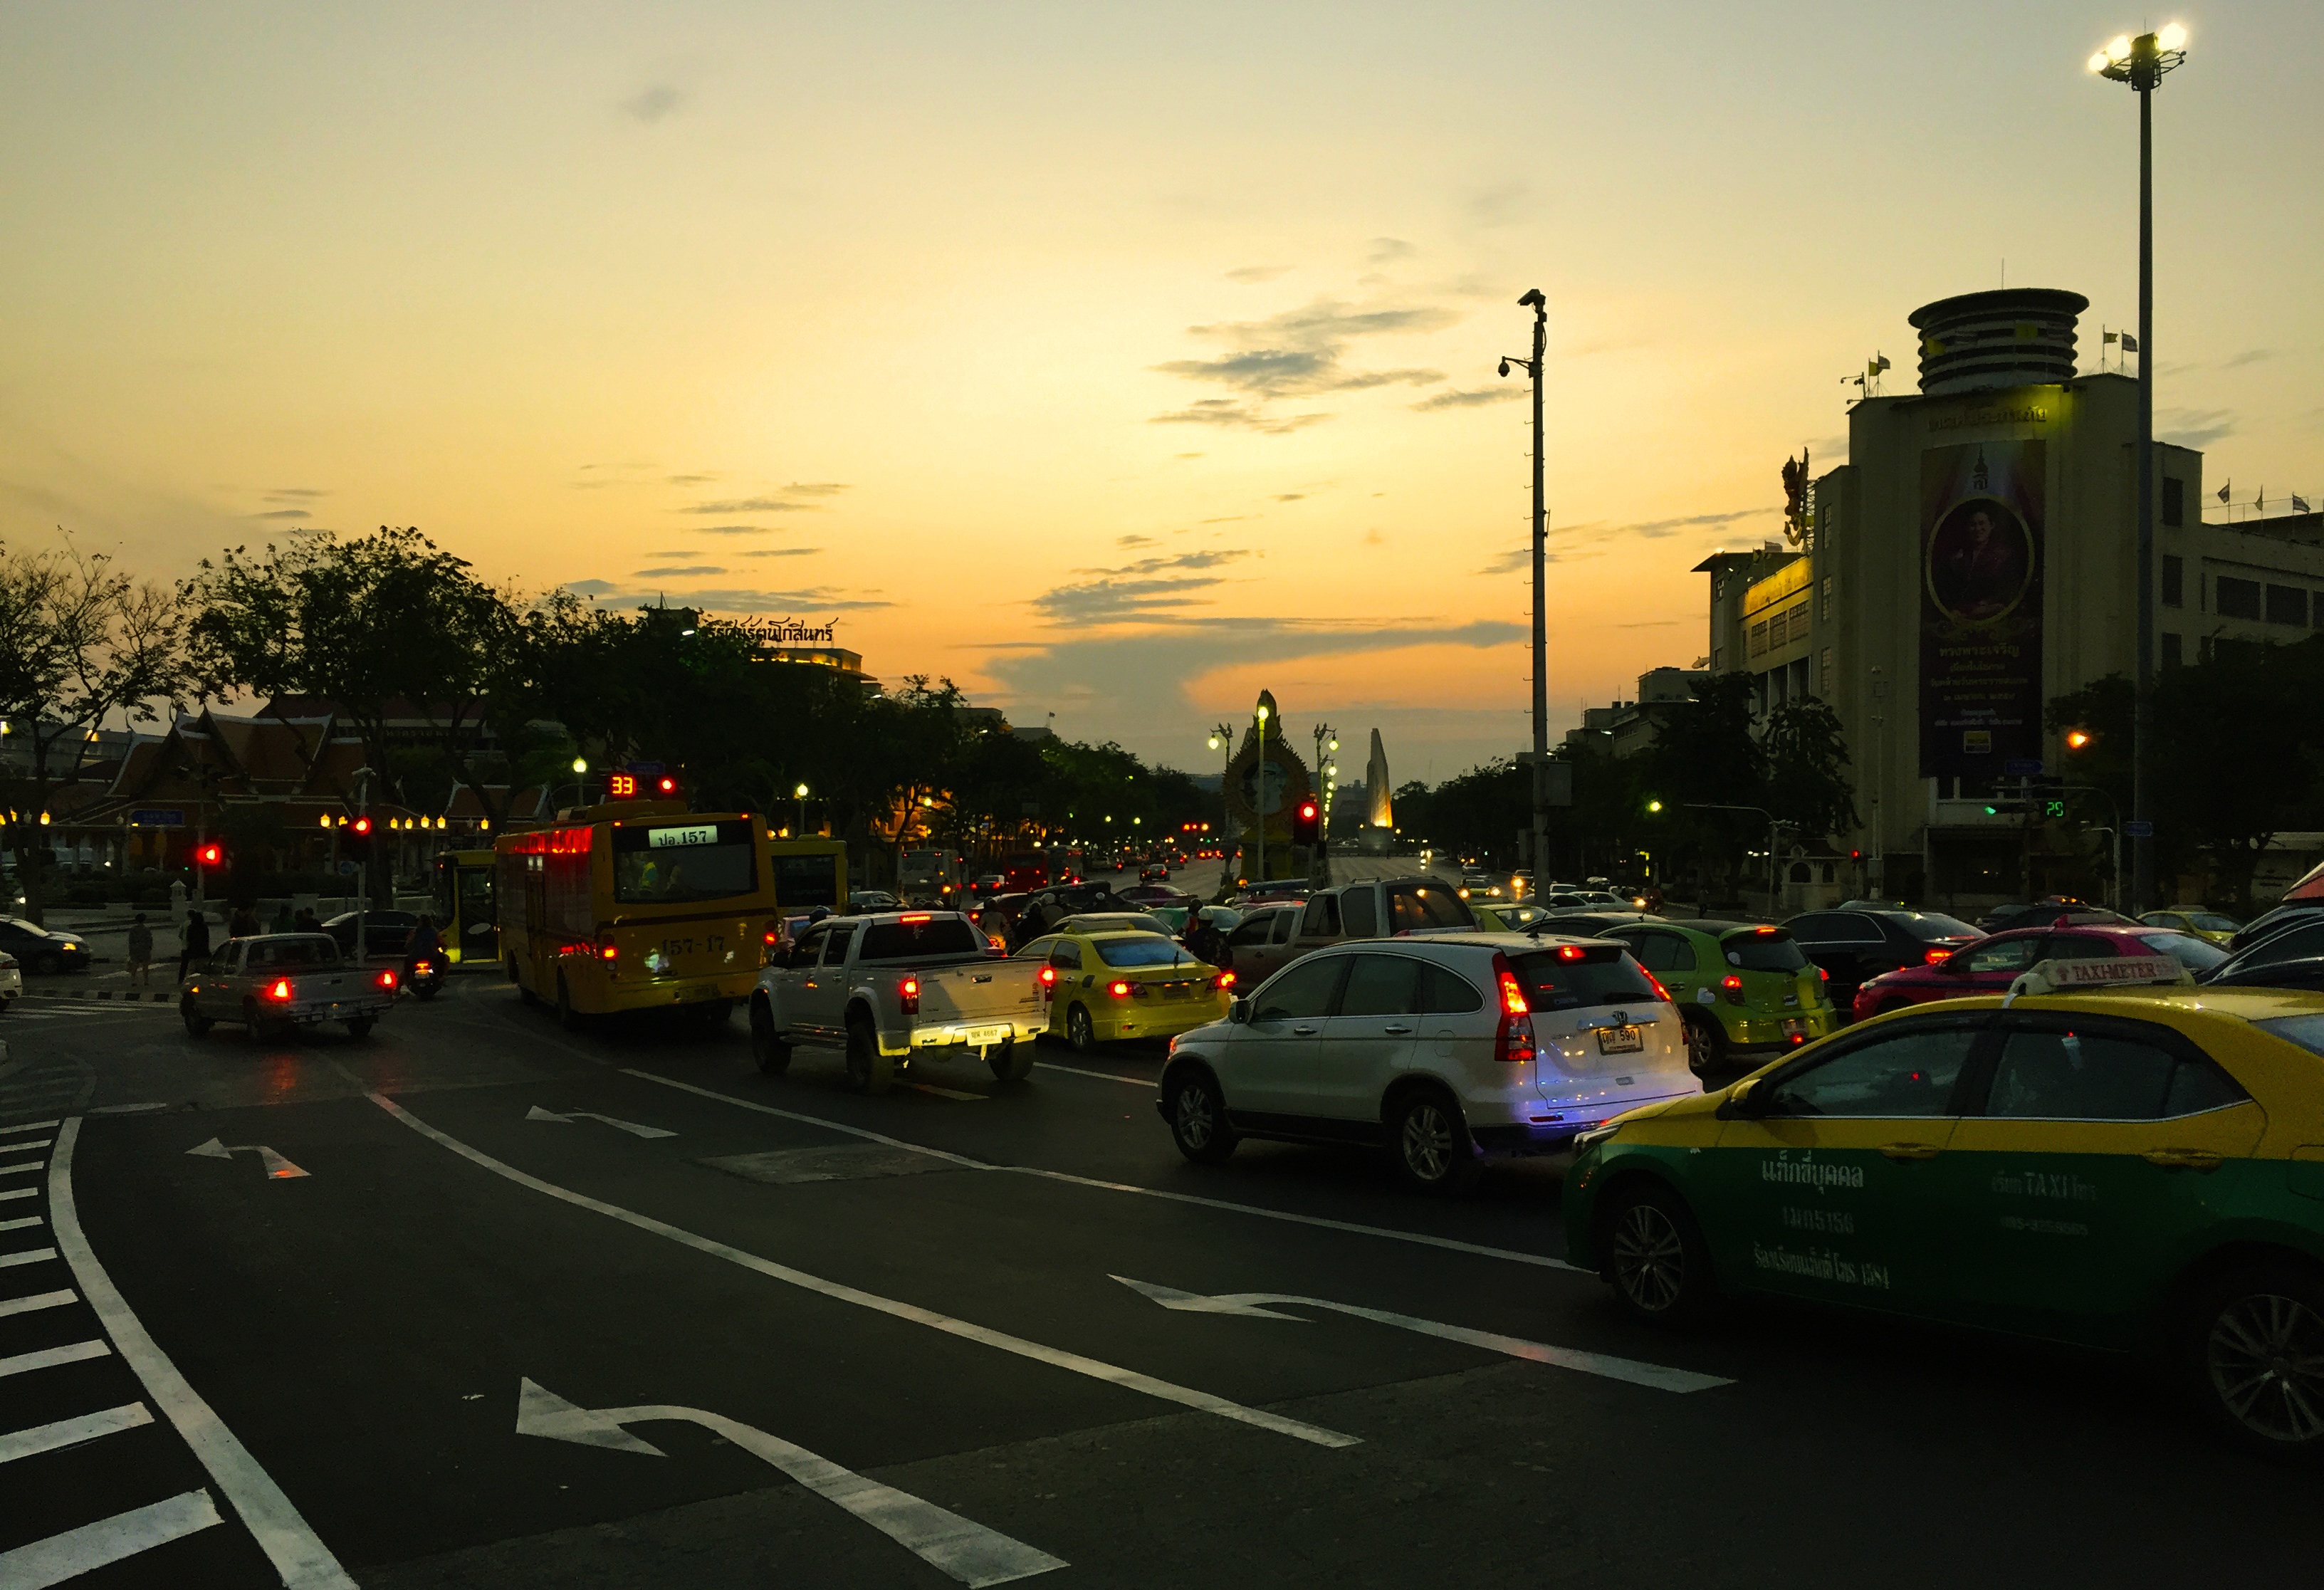
sunset, road, traffic, street, night, morning, highway, driving, city, dusk, evening, vehicle, lane, lighting, infrastructure, urban area, human settlement